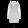
Label: Coat